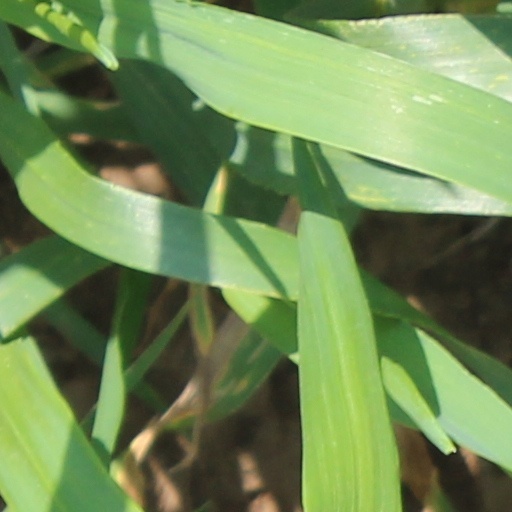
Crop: wheat